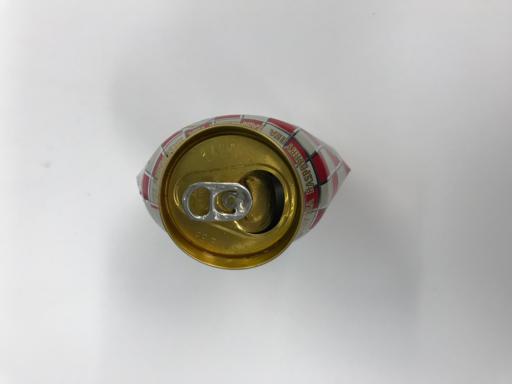
Label: metal